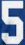
Number: 5